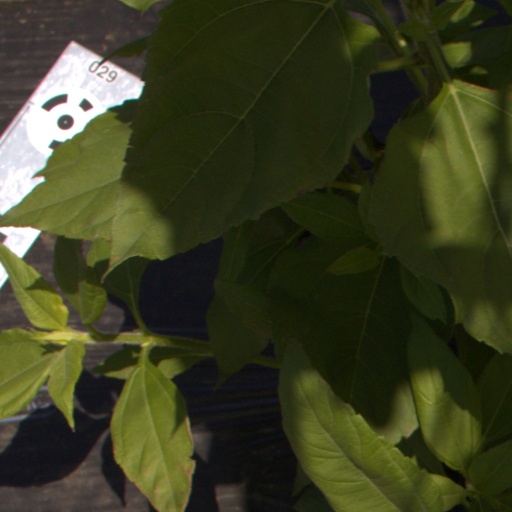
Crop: Jerusalem artichoke